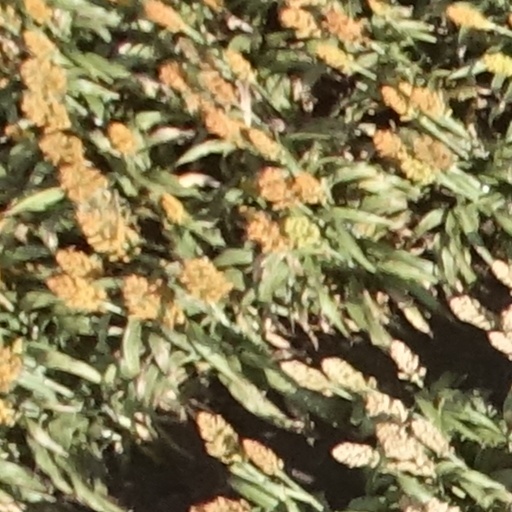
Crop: sorghum